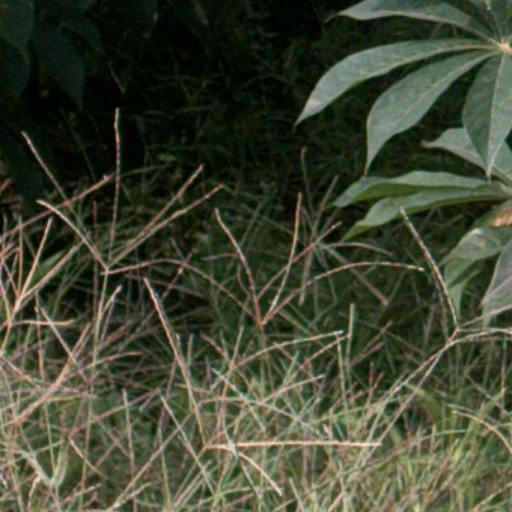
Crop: cassava